Bill Bradley

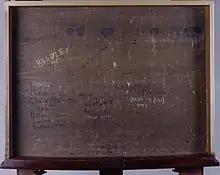
Drawer of Bradley's former Senate Chamber desk (Bradley's signature is visible in the upper left corner)

After four years of political campaigning for Democratic candidates around New Jersey, Bradley decided in the summer of 1977 to retire from the Knicks and run in the 1978 United States Senate election in New Jersey. He felt his time had been well-spent in "paying his dues". The seat was held by liberal Republican and four-term incumbent Clifford P. Case. Case lost the Republican primary to anti-tax conservative Jeffrey Bell, who, like Bradley, was 34 years old as the campaign season began. Bradley won the election with about 56% of the vote. During the campaign, Yale football player John Spagnola was Bradley's bodyguard and driver.